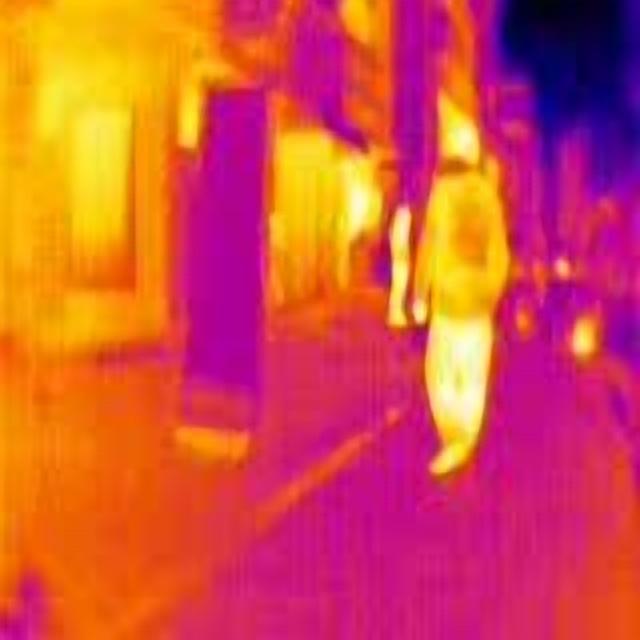
Detected objects:
label: person
label: person